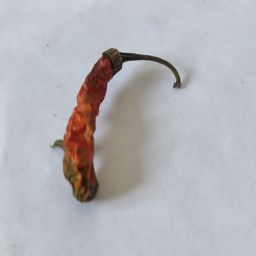
Crop: Chile Pepper
Quality: Dried